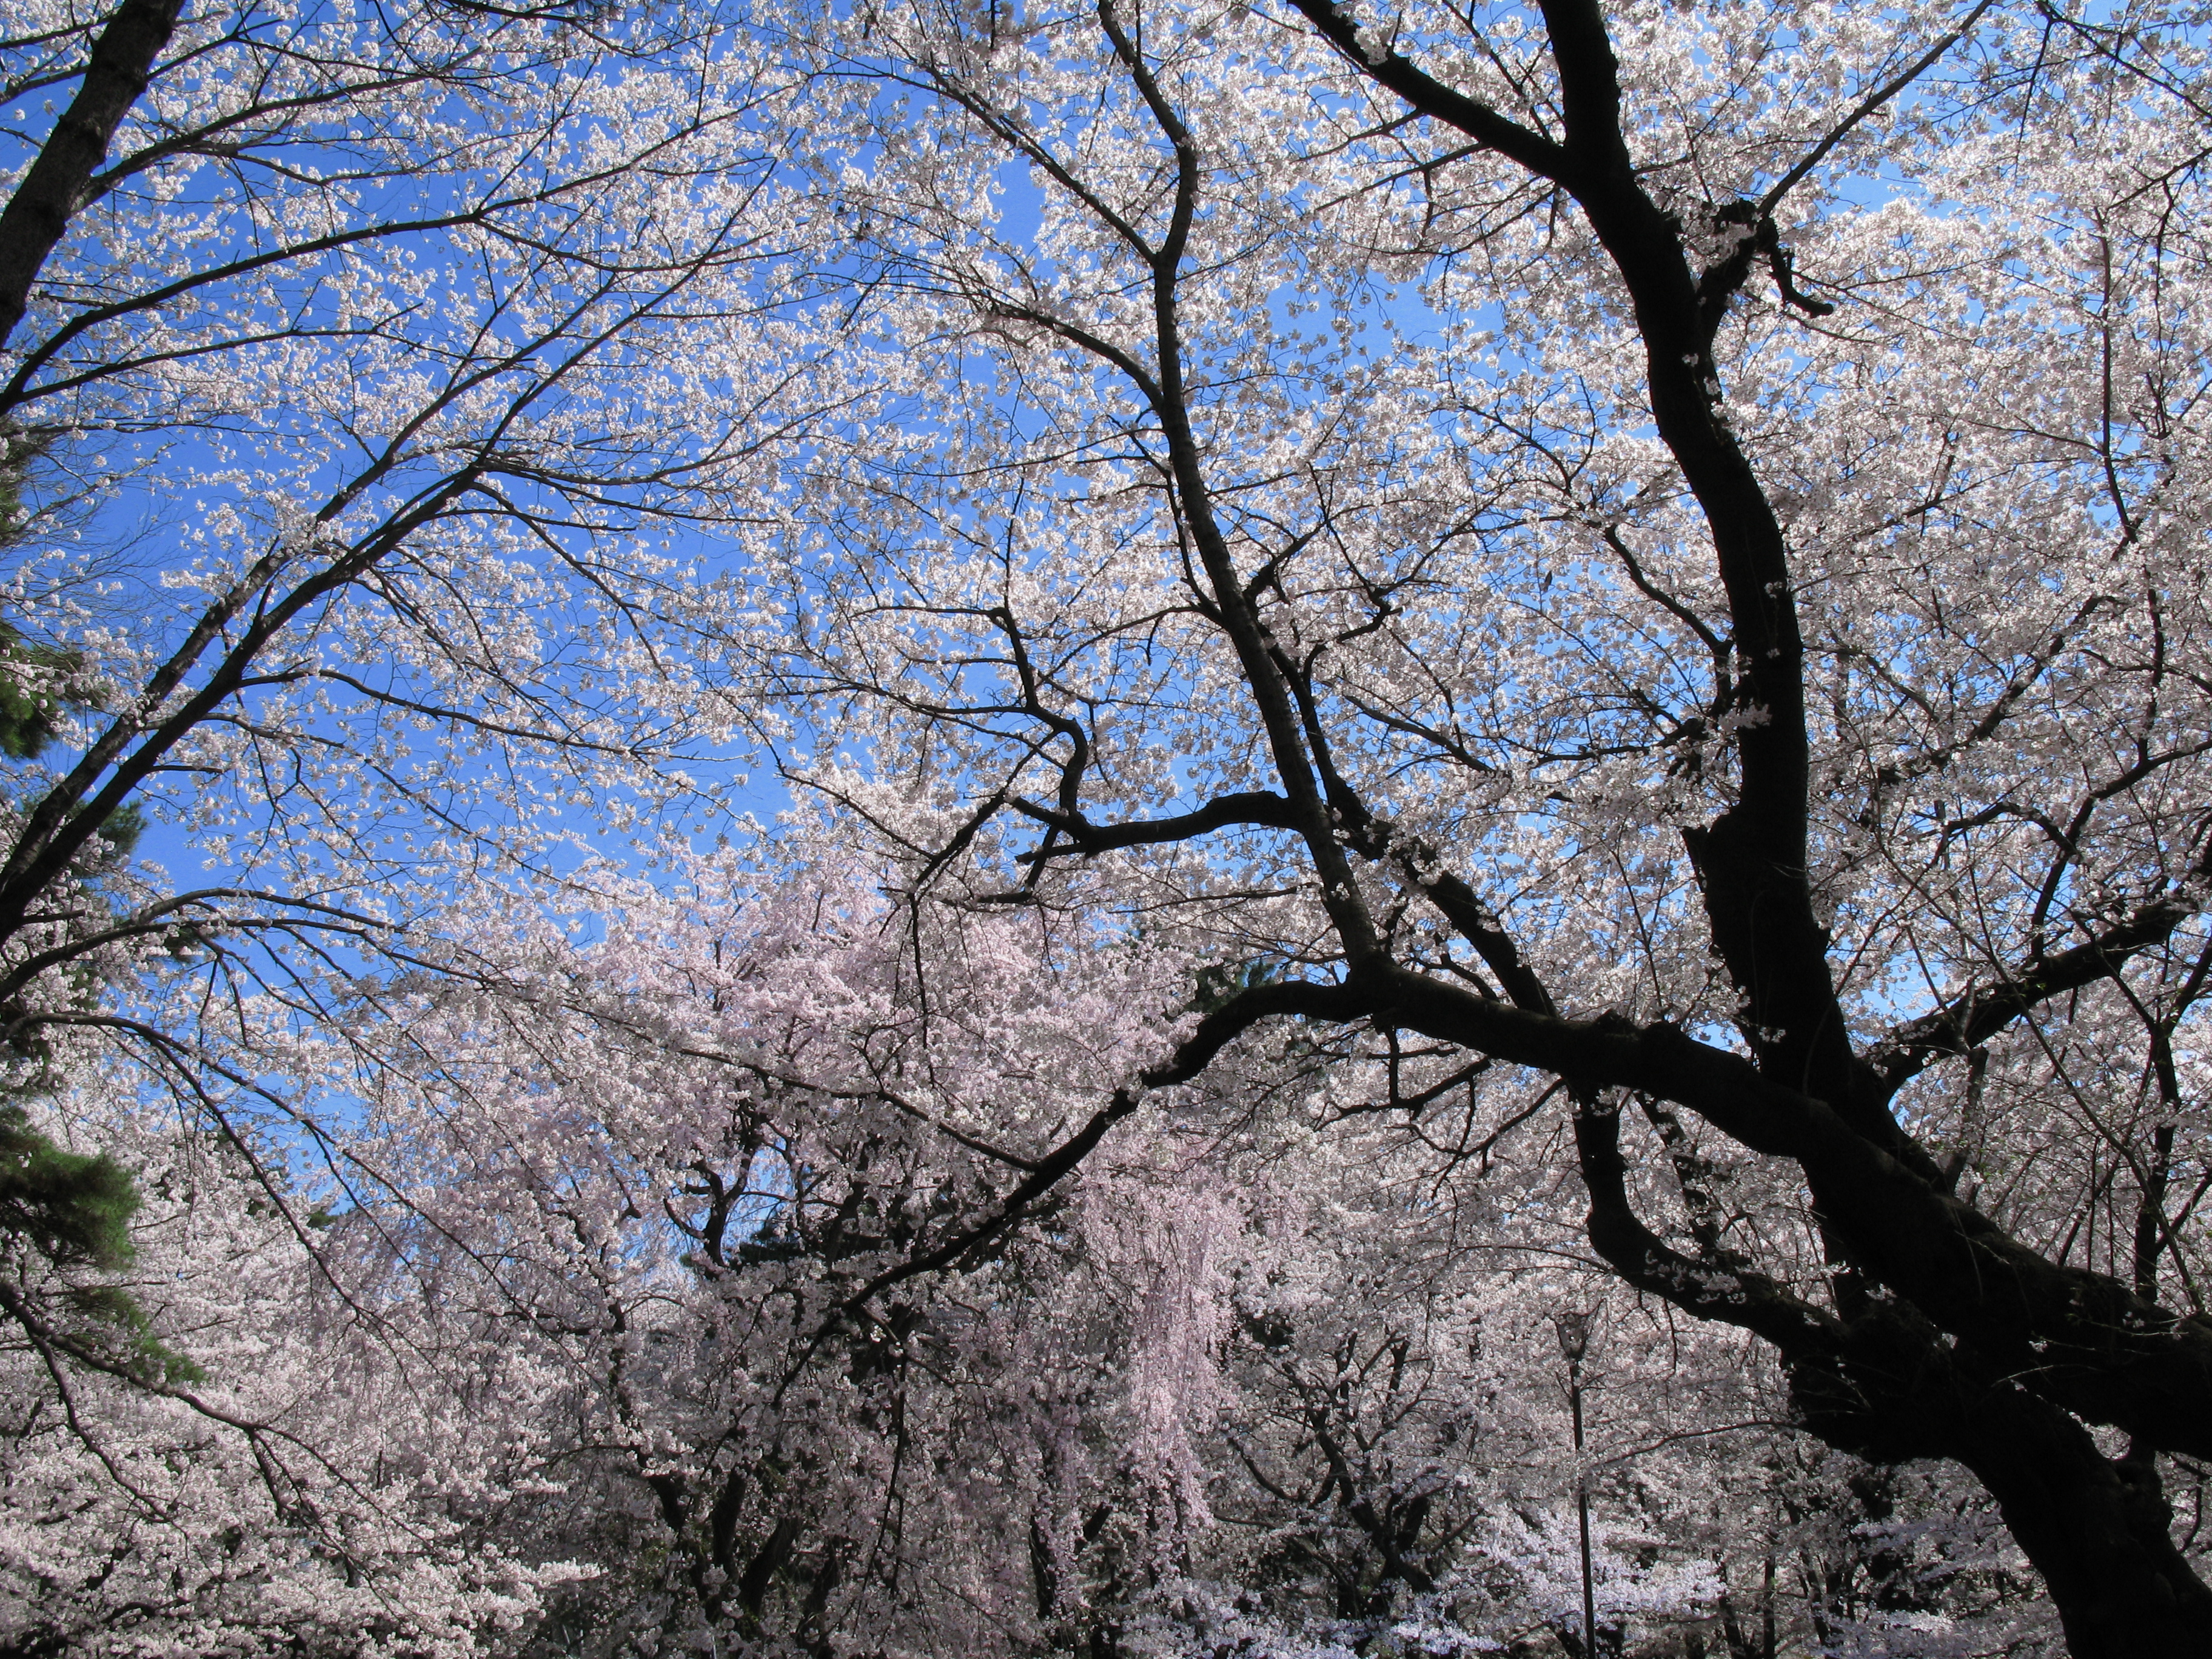
tree, branch, blossom, plant, flower, spring, high, cherry blossom, sakura, hires, cherry, flowerpicturesnolimits, hi, res, powershotg7, canong7